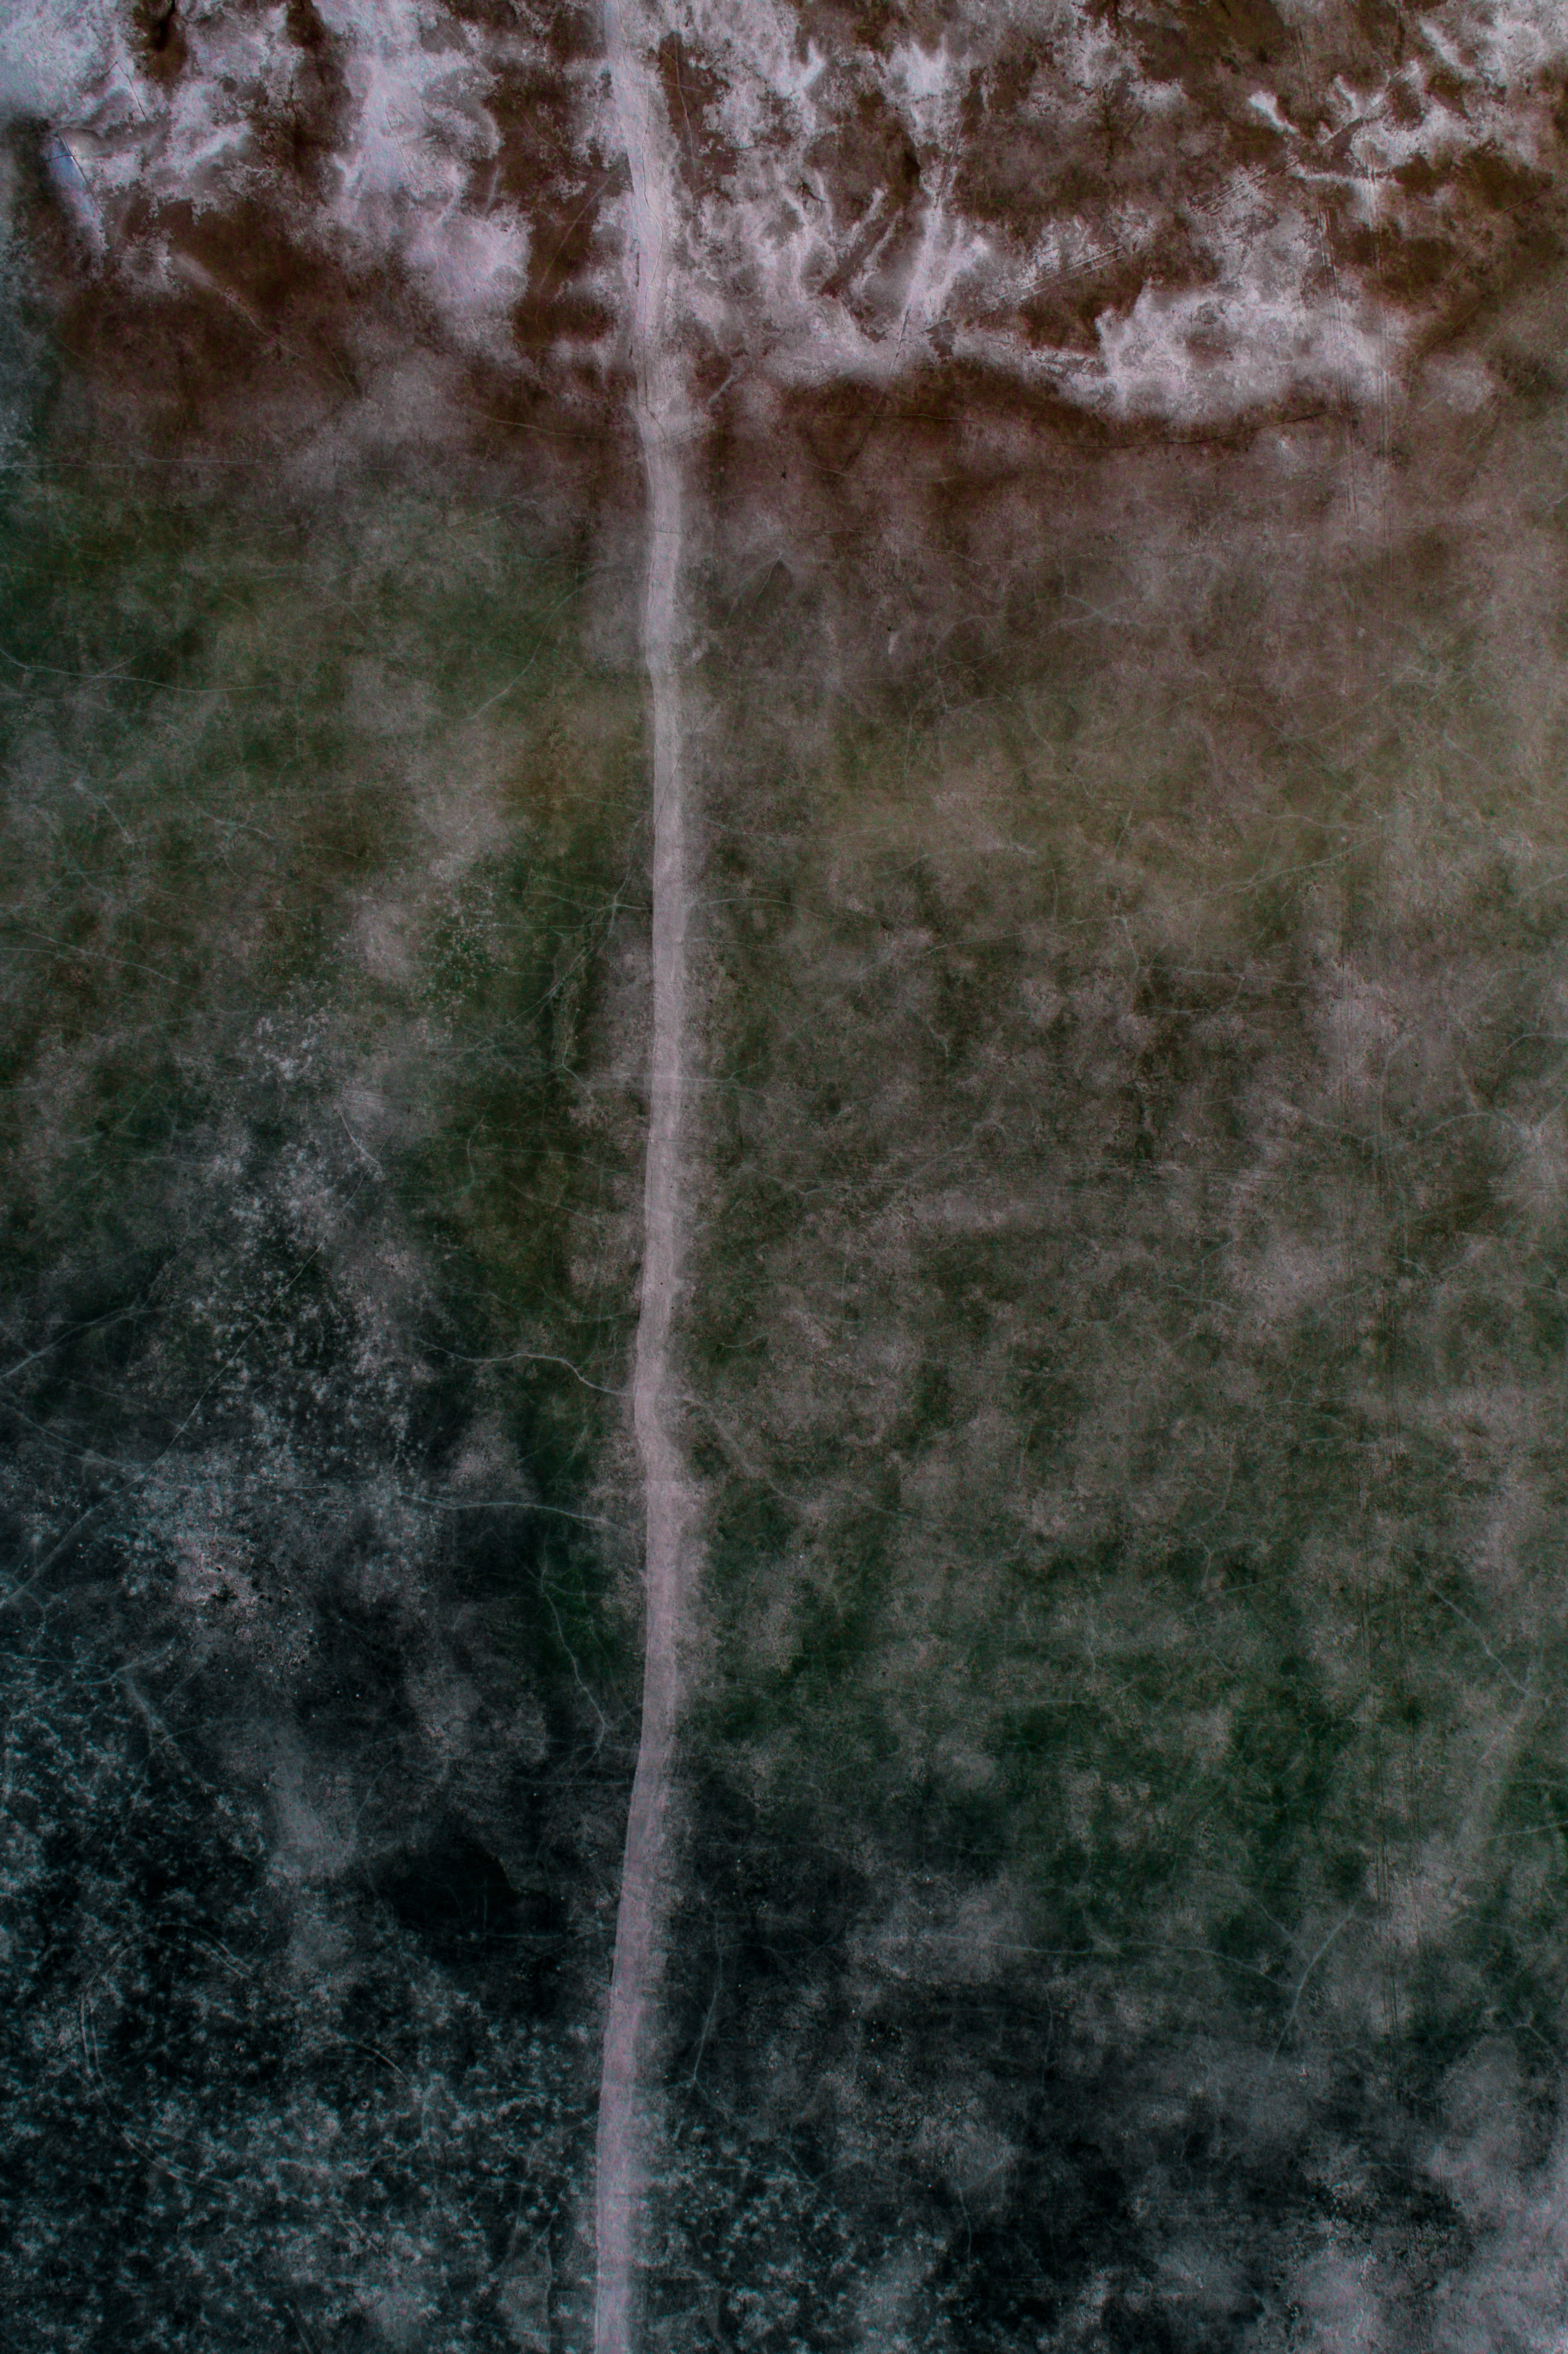
water, rock, waterfall, texture, lake, ice, reflection, frozen, material, aerial view, drone view, water feature